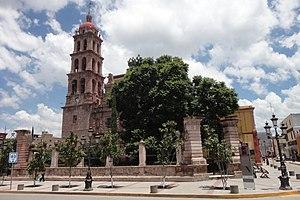
Silao est une ville mexicaine située dans l'État de Guanajuato au centre du pays. En 2010, sa population était de 173 024 habitants.